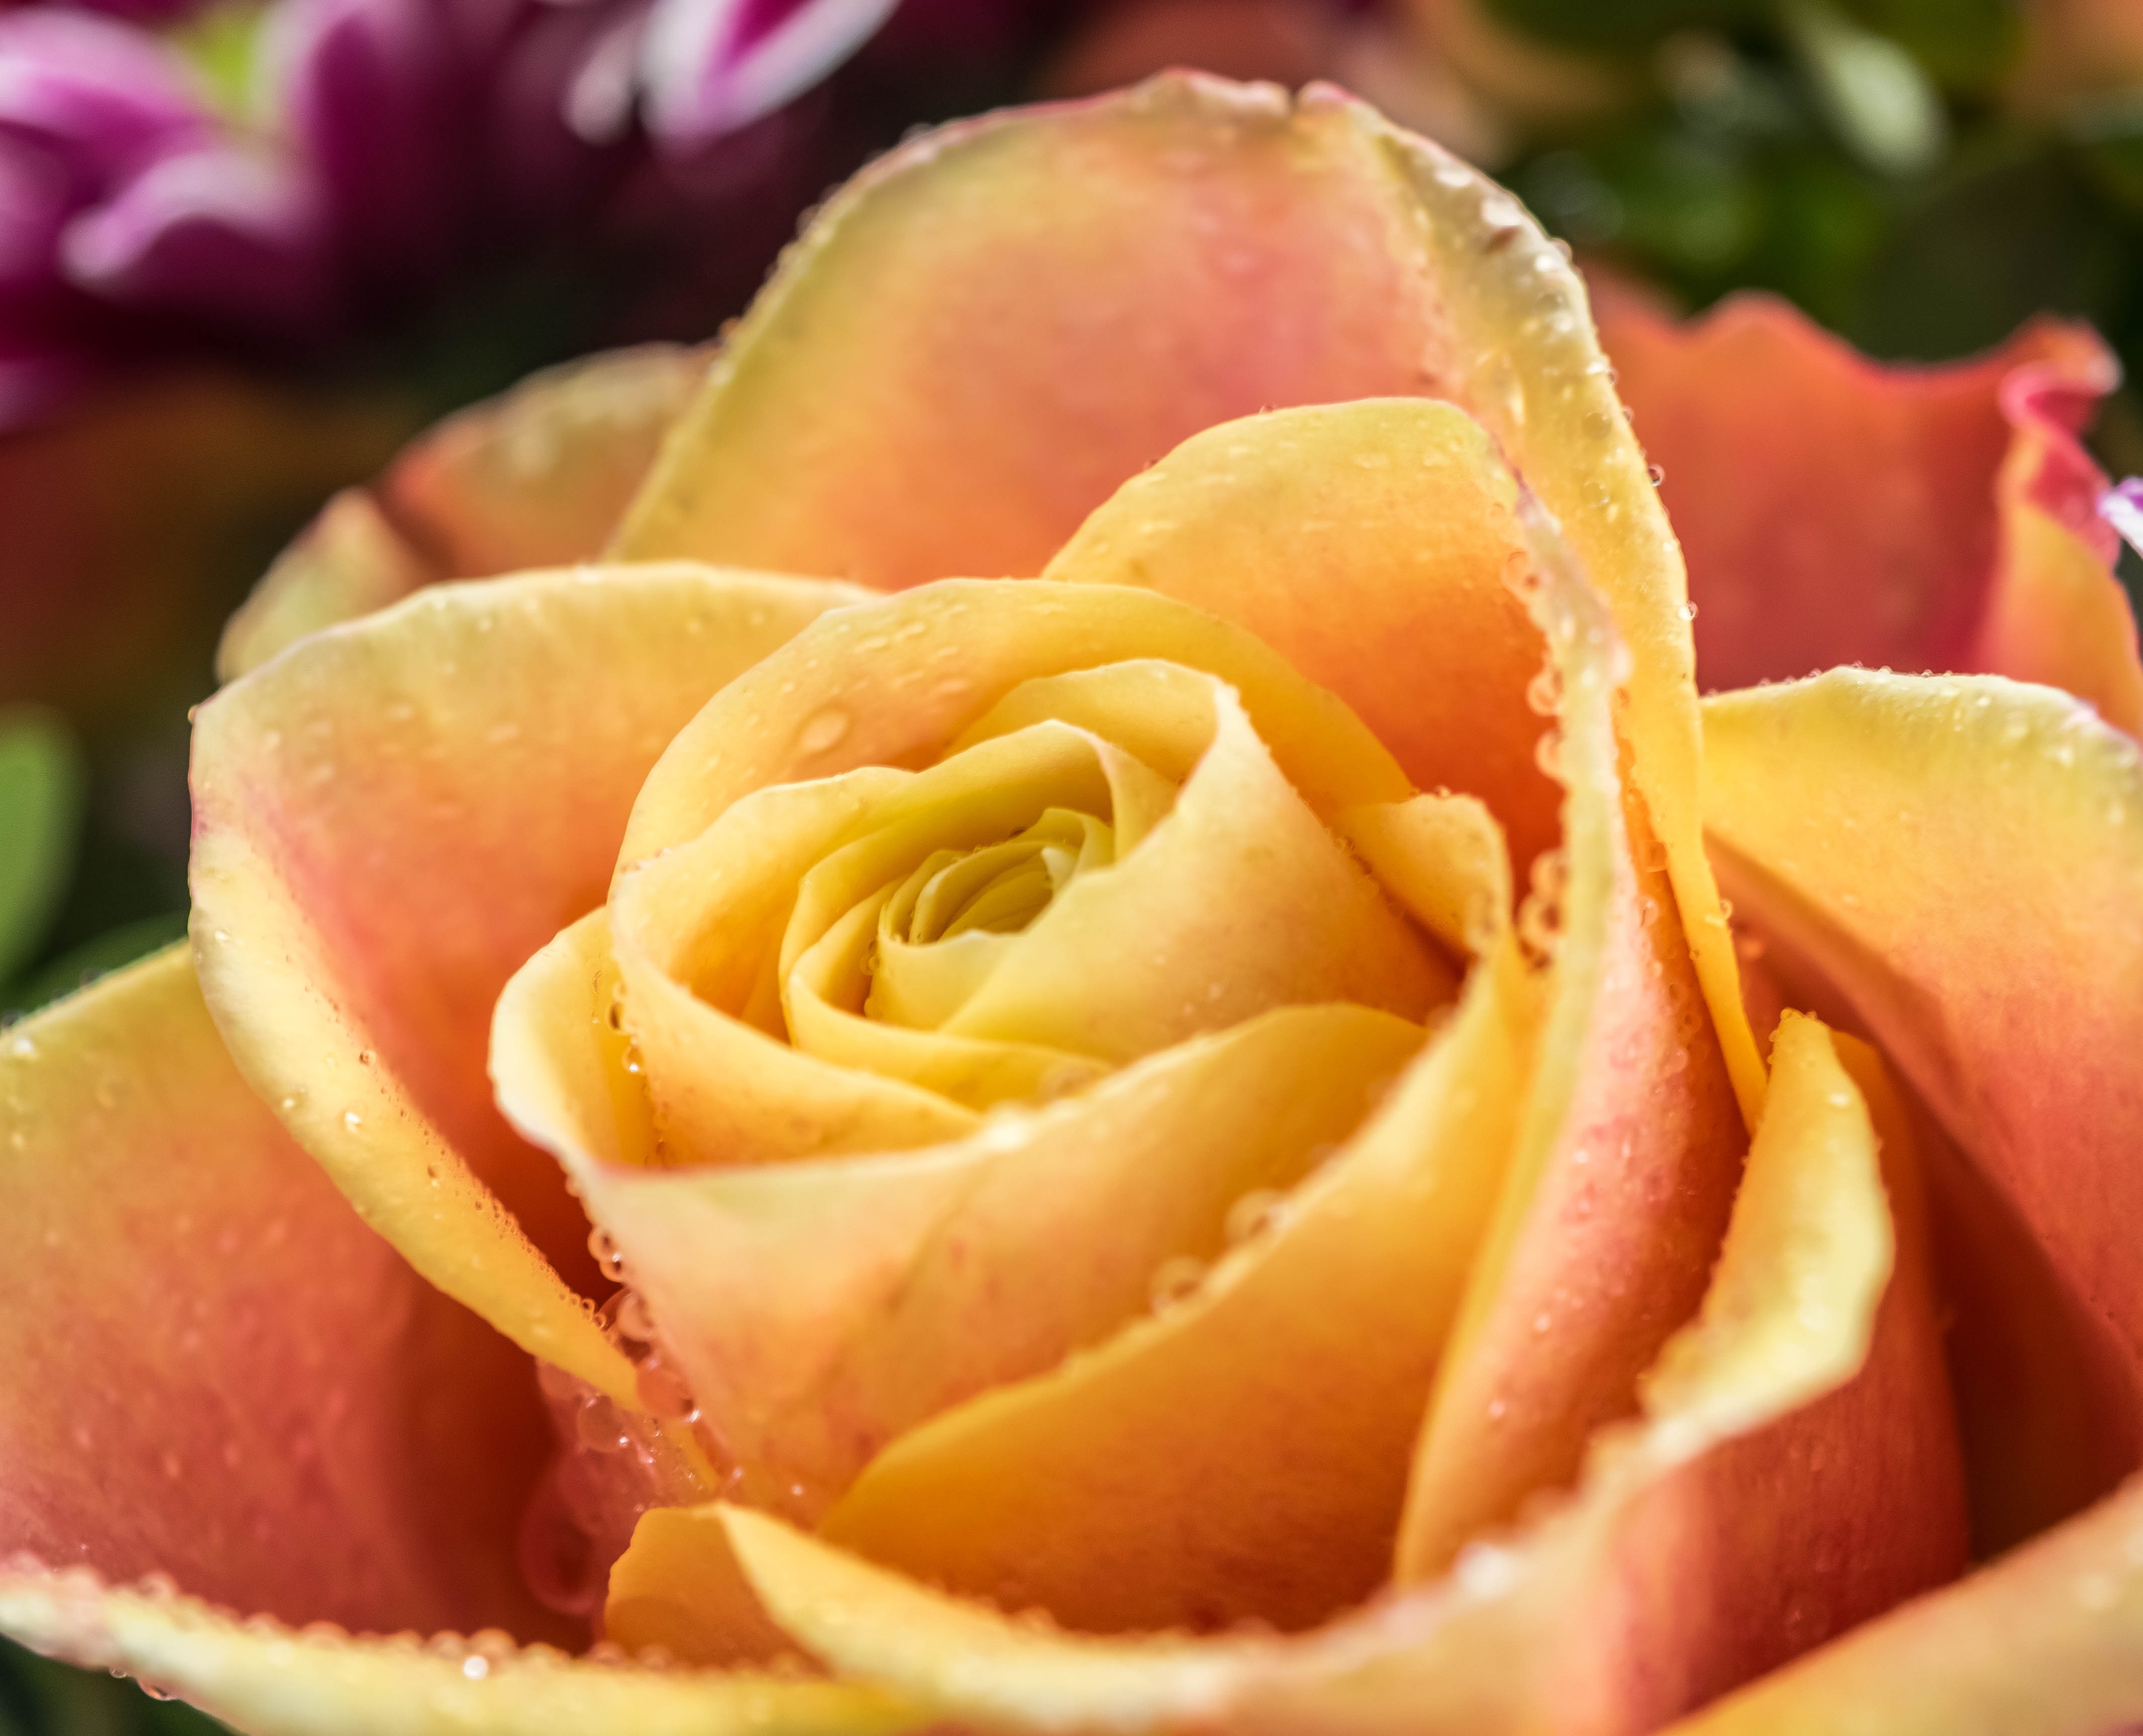
blossom, plant, fruit, flower, petal, bloom, rose, orange, food, produce, garden, frisch, drop of water, noble, breeding, macro photography, flowering plant, rose family, land plant